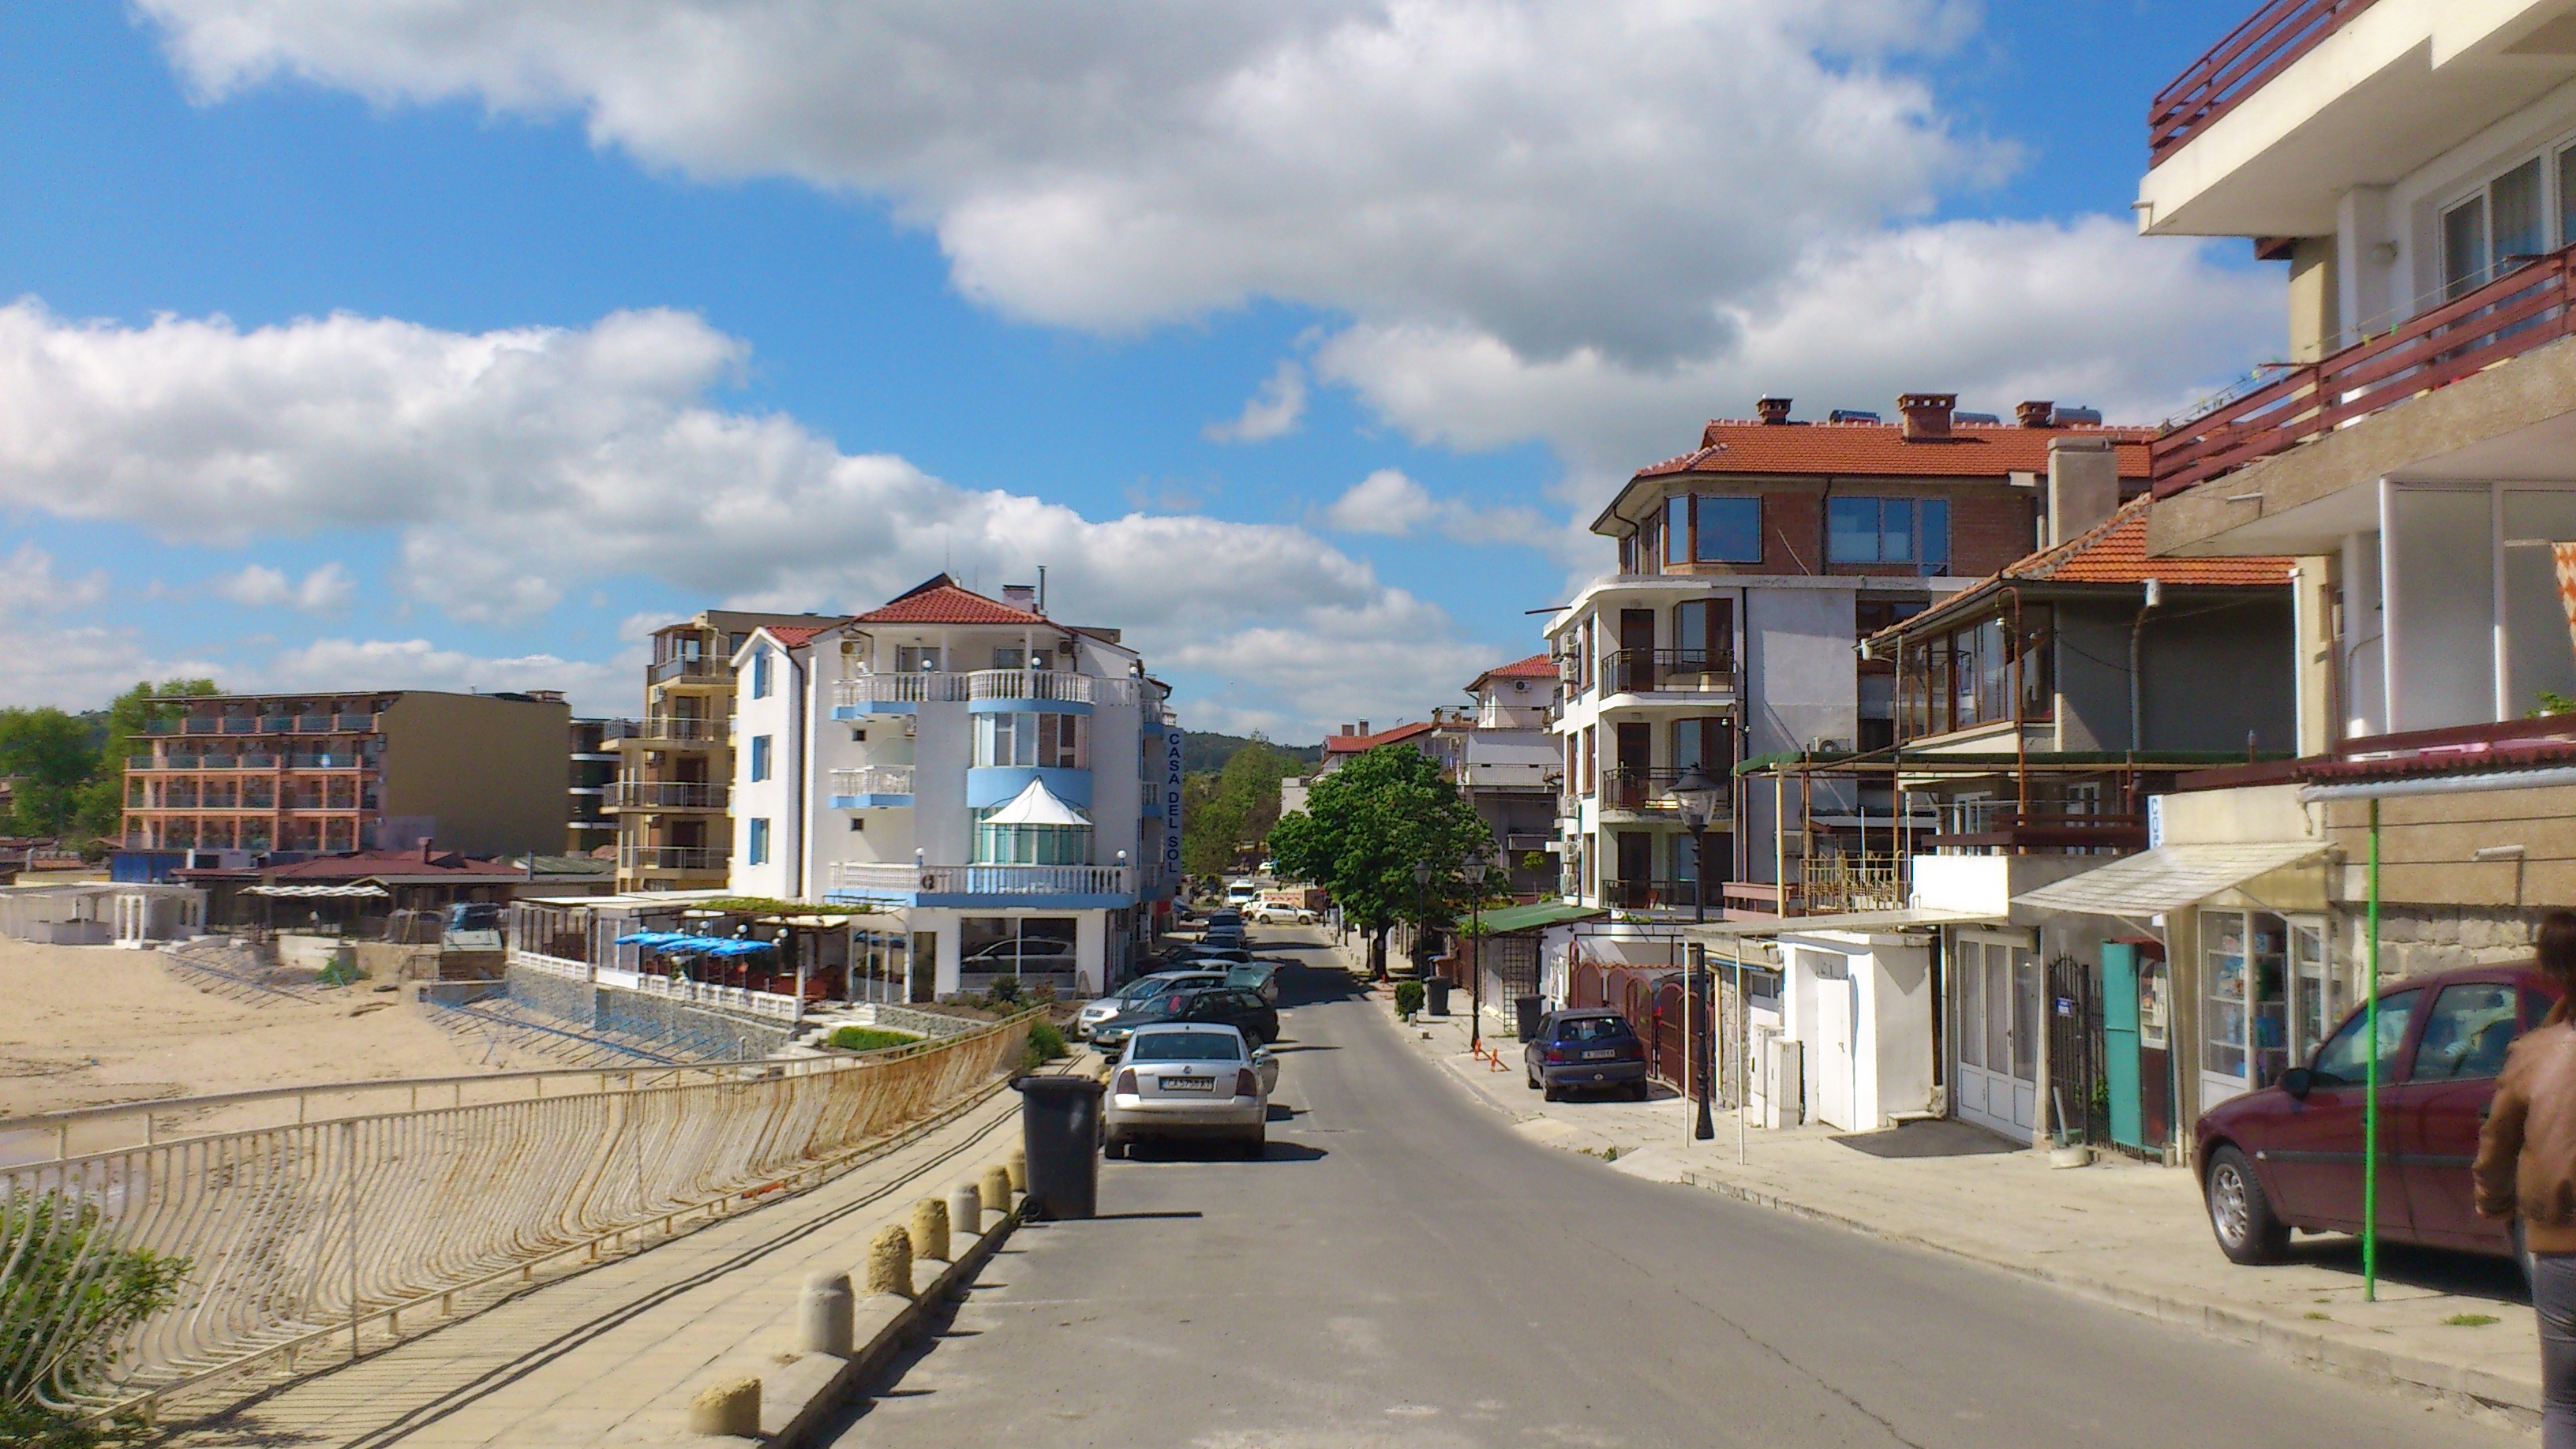
beach, sea, coast, boardwalk, town, walkway, cityscape, downtown, vacation, transport, vehicle, tourism, waterway, bulgaria, sozopol, neighbourhood, residential area